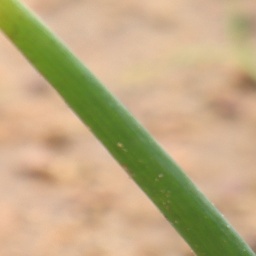
Label: healthy